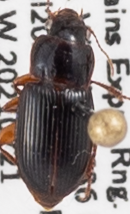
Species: Harpalus desertus
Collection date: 2021-07-21
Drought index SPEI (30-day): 1.93
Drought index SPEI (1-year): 0.288
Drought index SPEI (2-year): -0.46